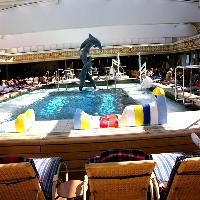
Weather: sun or clear